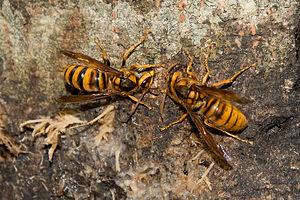
L'aposématisme est la stratégie adaptative qui permet à certains organismes d'émettre un signal d'avertissement clairement perceptible pouvant être visuel, sonore ou olfactif. On suppose que ce signal aposématique constitue un moyen de défense et qu'il avertit les prédateurs éventuels que ces animaux ostensibles représentent pour eux un danger et qu'ils doivent les éviter. Cette stratégie est ainsi à l'avantage à la fois du prédateur et de la proie.
Vespa simillima est un frelon.